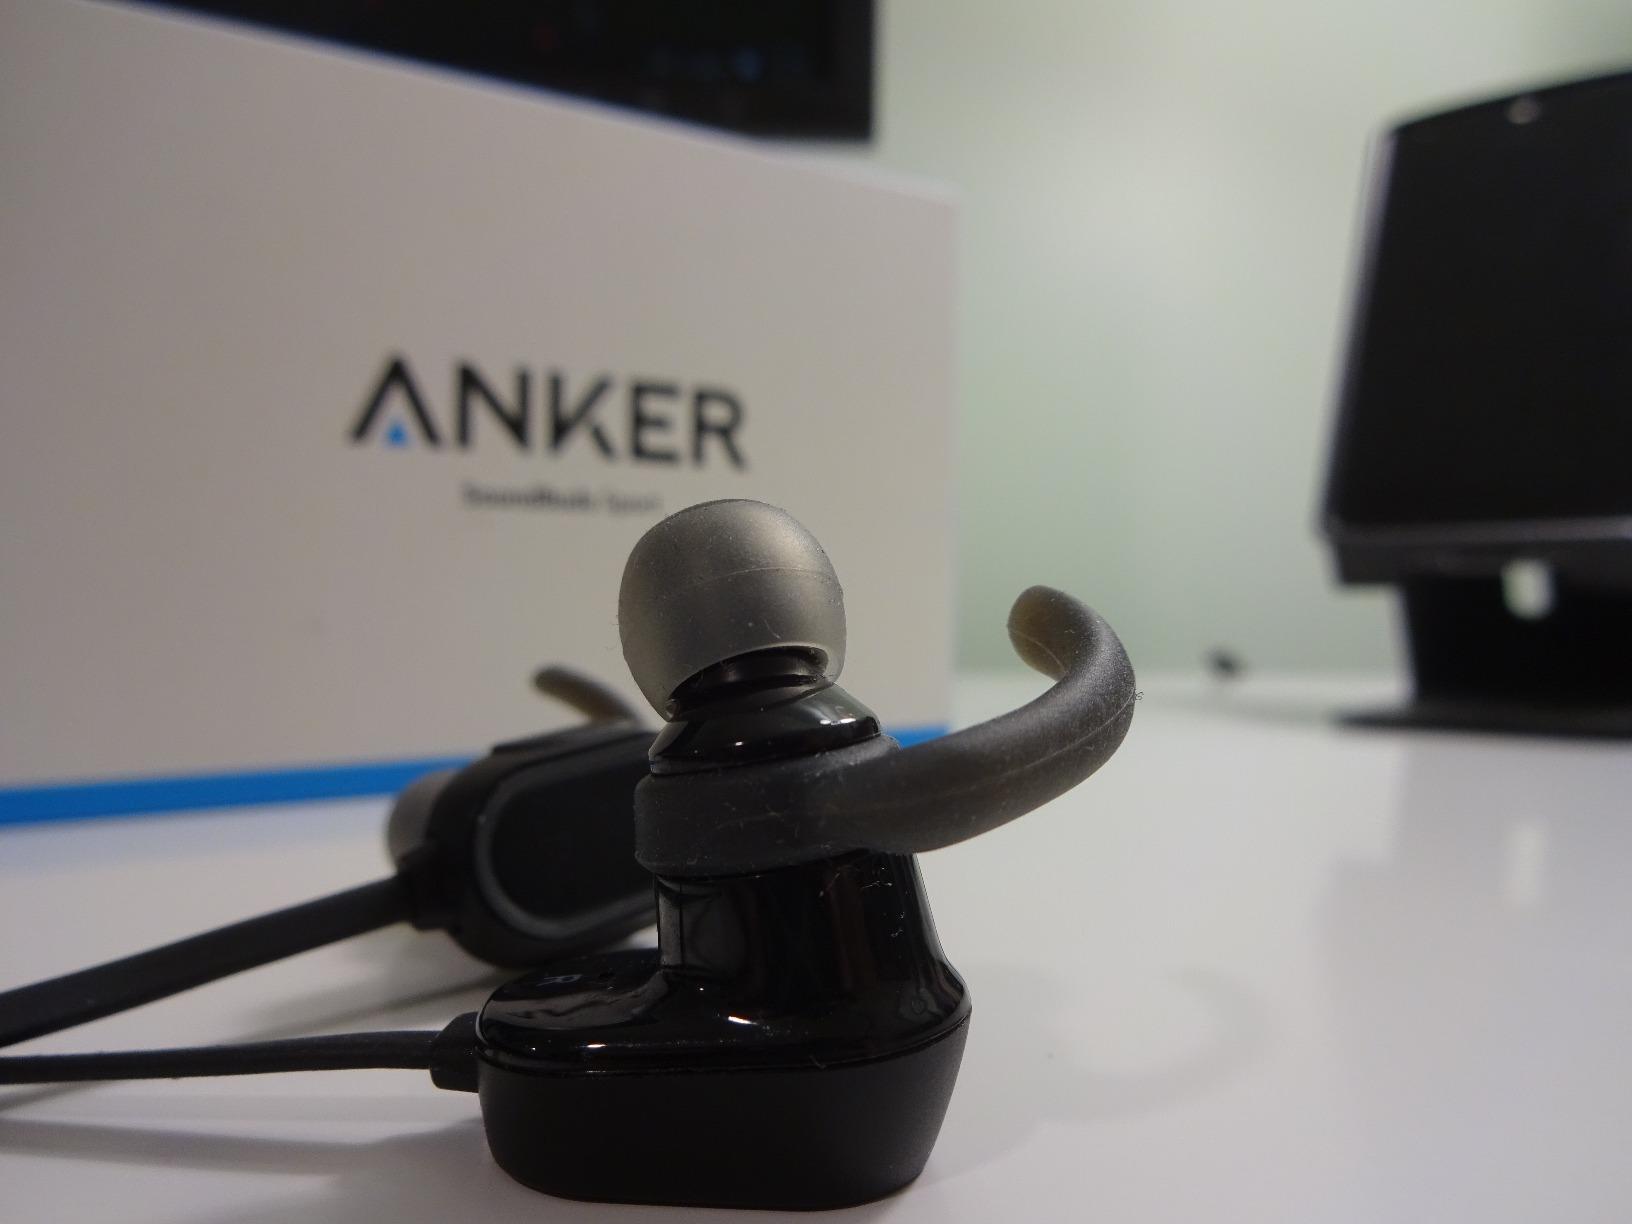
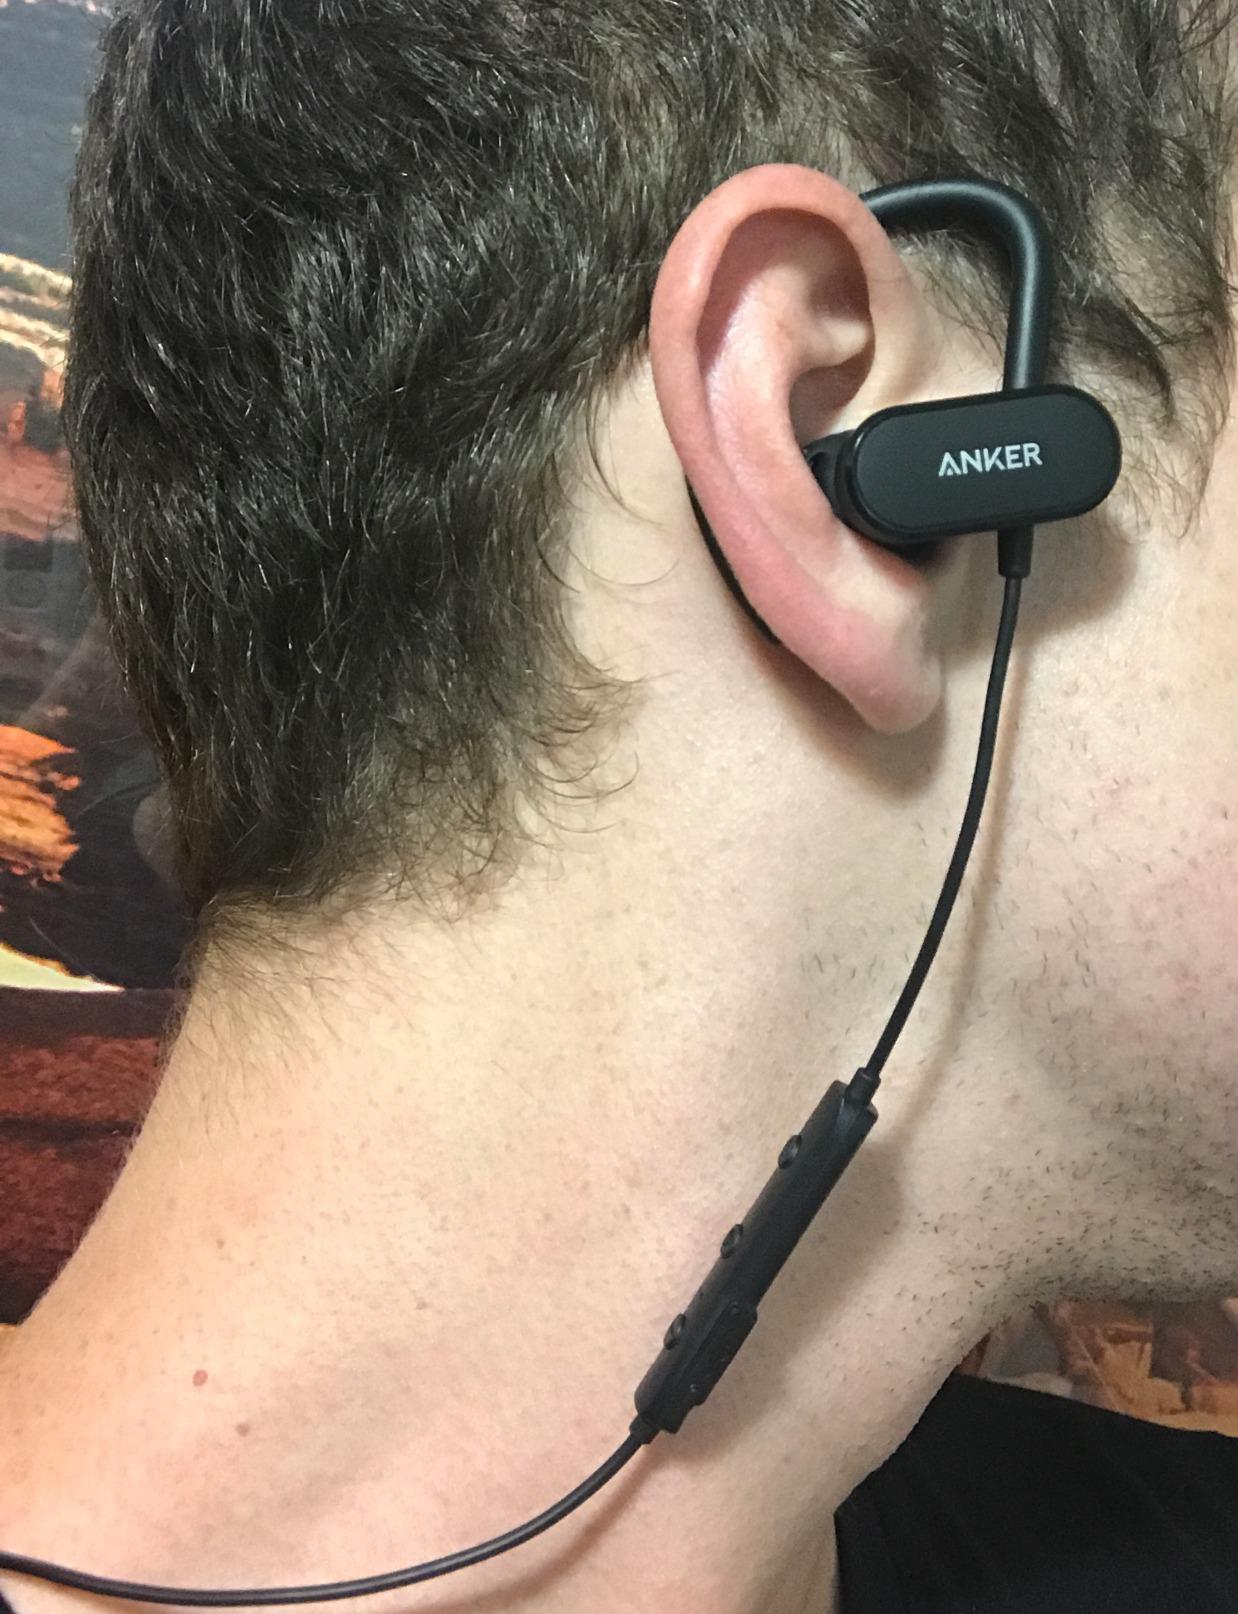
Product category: headphones
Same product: no